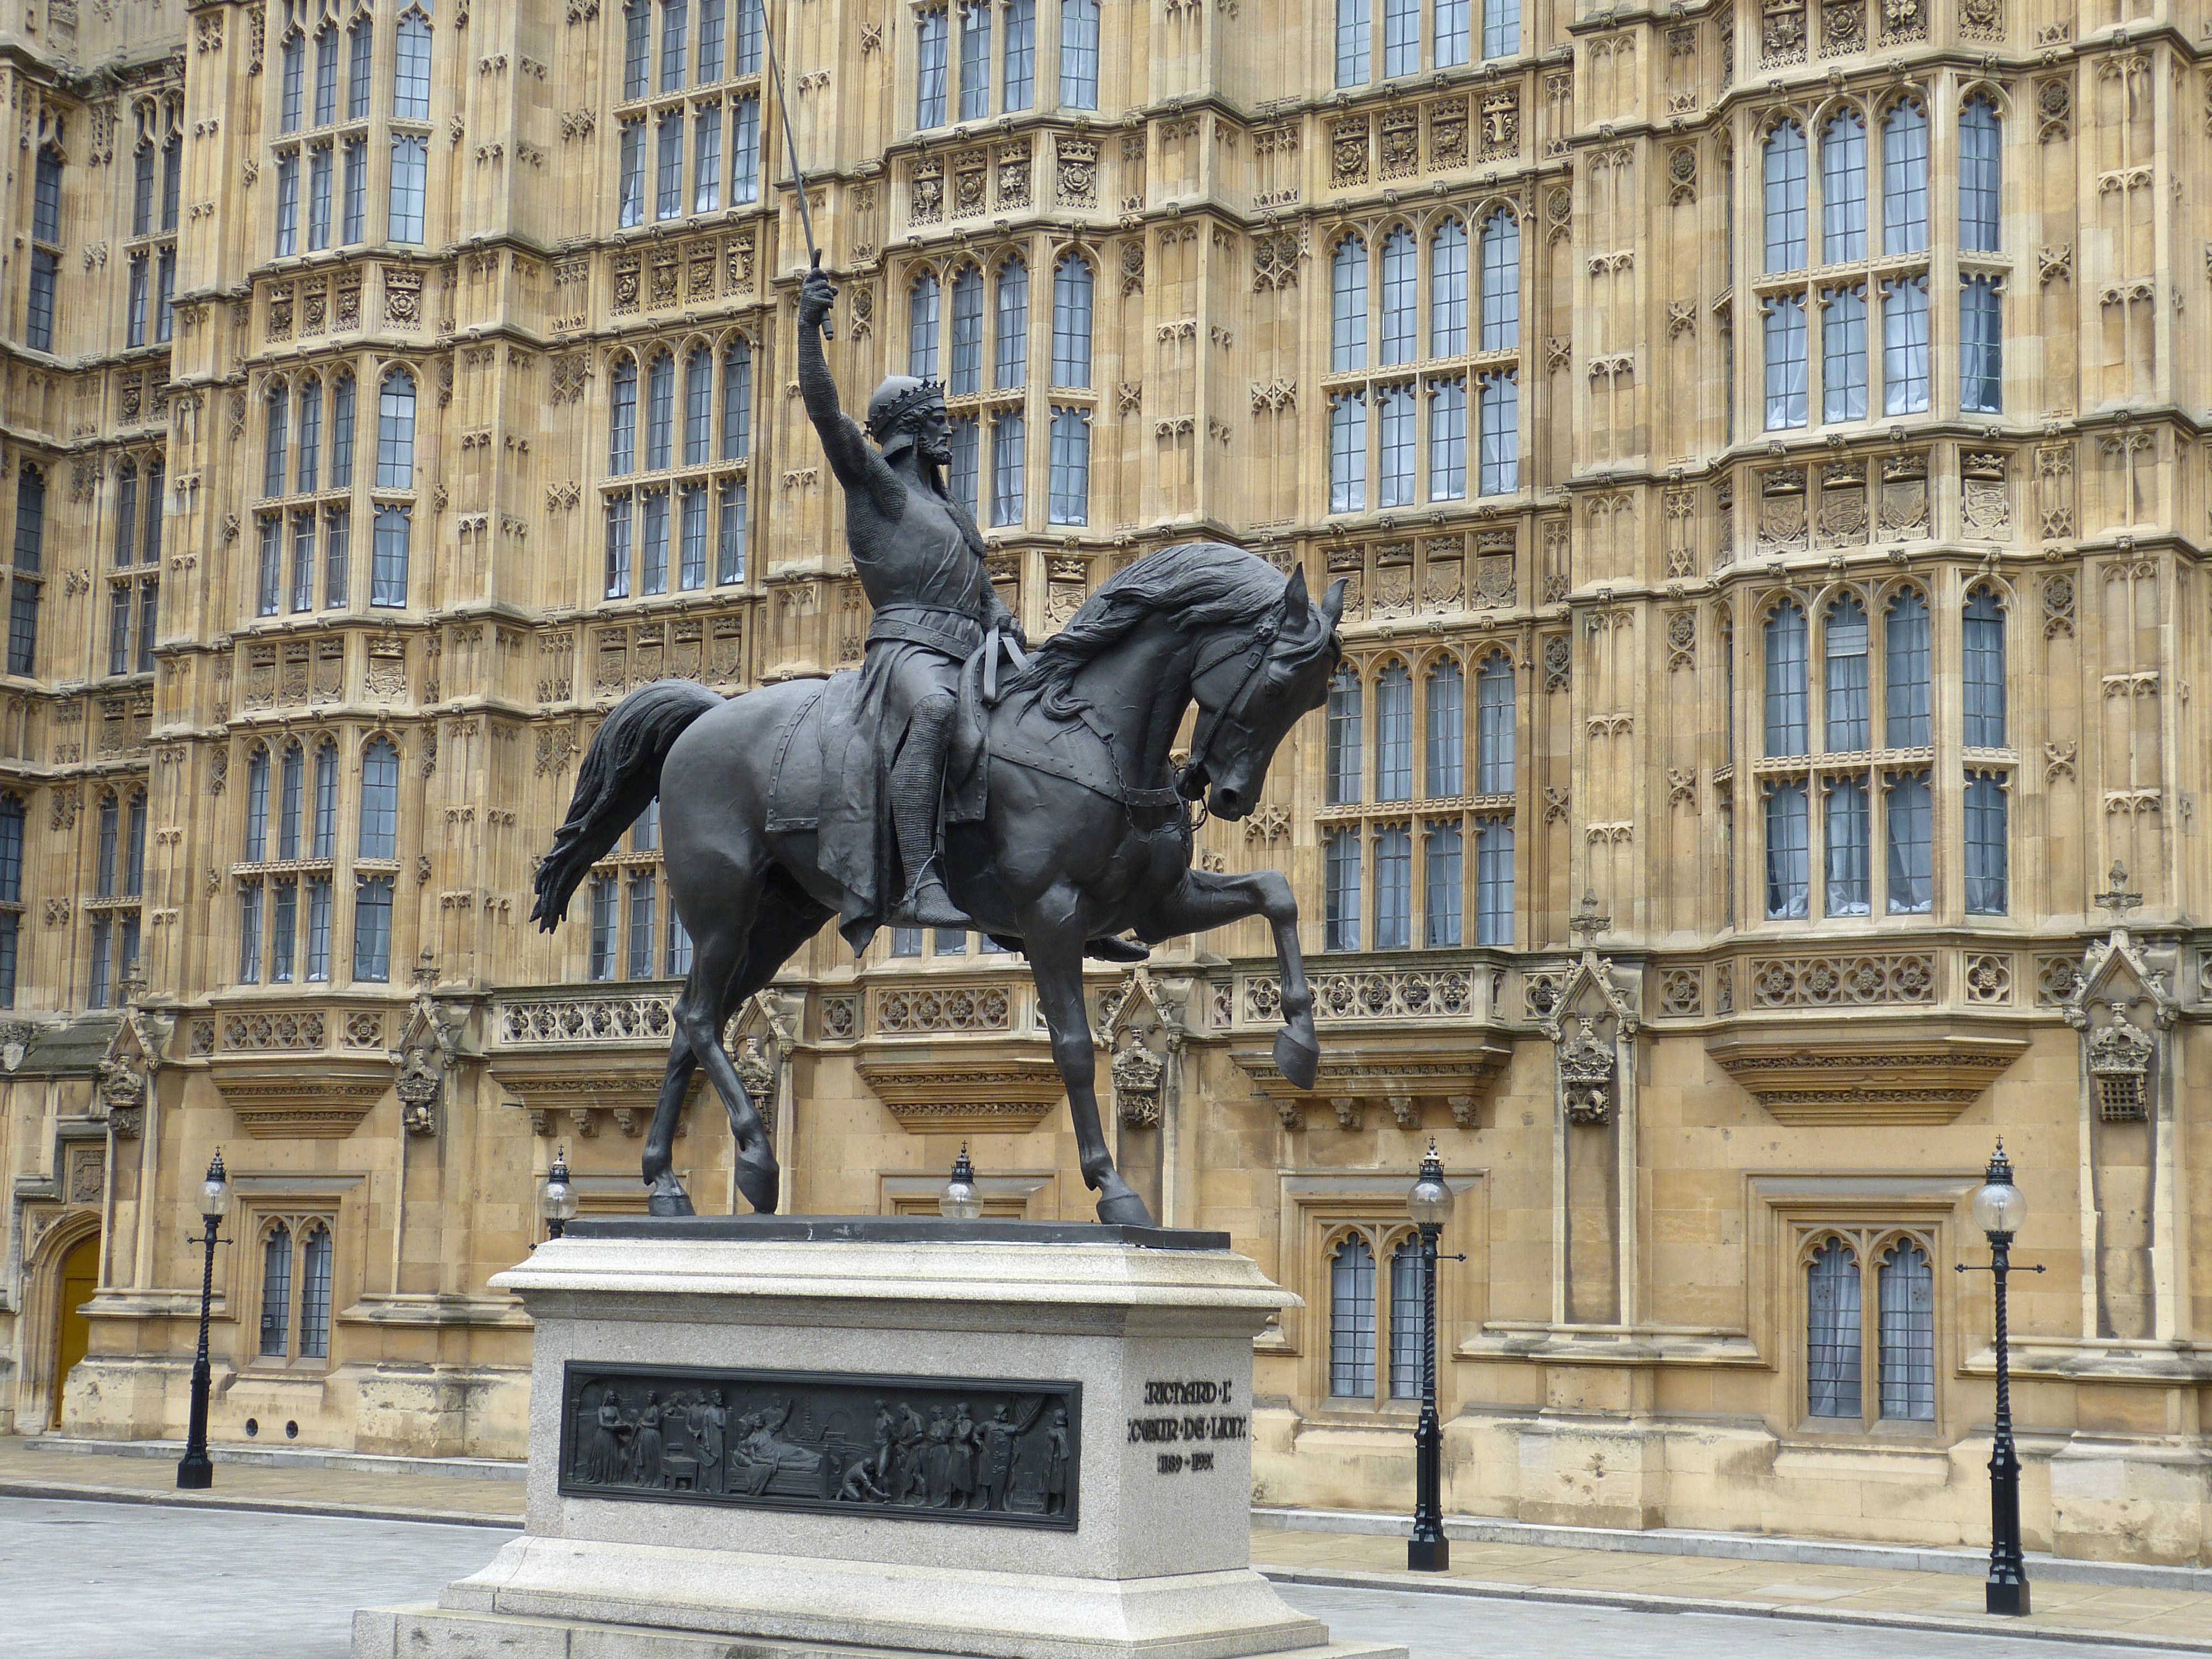
architecture, building, monument, statue, facade, sword, england, sculpture, capital, london, art, parliament, king, figure, fighter, historically, victory, reiter, united kingdom